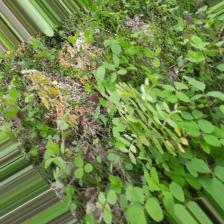
Label: Normal